Lampedusa

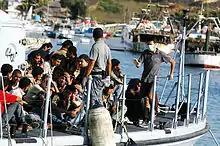
Migrants arriving on the Island of Lampedusa in August 2007

Since the early 2000s, Lampedusa, the European territory closest to Libya, has become a prime transit point for migrants from Africa, the Middle East and Asia wanting to enter Europe. In 2004 the Libyan and Italian governments reached a secret agreement that obliged Libya to accept African immigrants deported from Italian territories. This resulted in the mass repatriation of many people from Lampedusa to Libya between 2004 and 2005, a move criticised by the European Parliament.